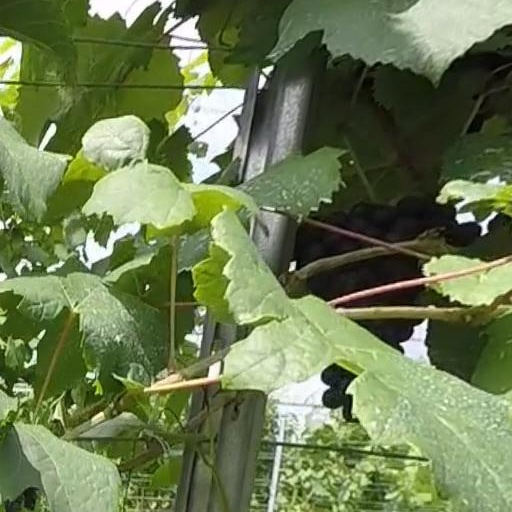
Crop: grape